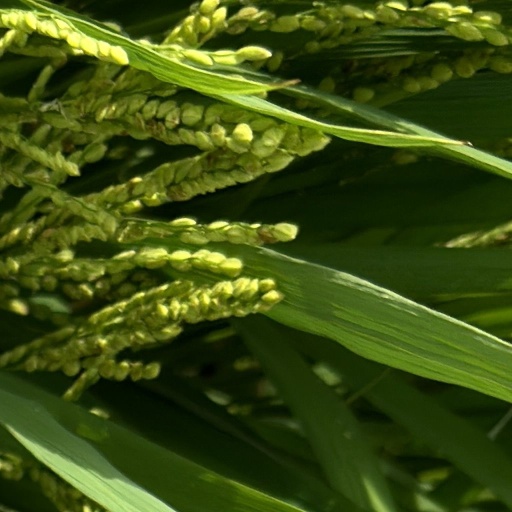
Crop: rice